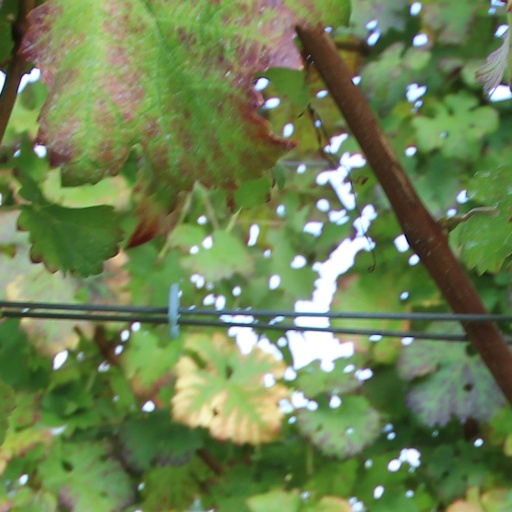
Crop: grape